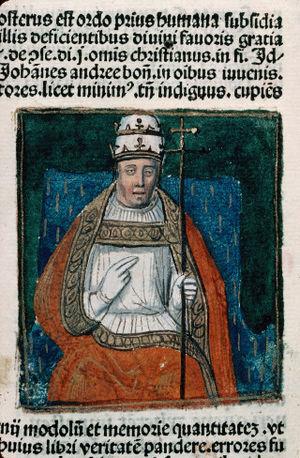
Boniface VIII. Enluminure du XVème siècle.
Gilles de Rome, né à Rome en 1247 et mort le 22 décembre 1316 à Avignon, est un théologien et philosophe italien, surnommé Docteur très fondé et Prince des théologiens.